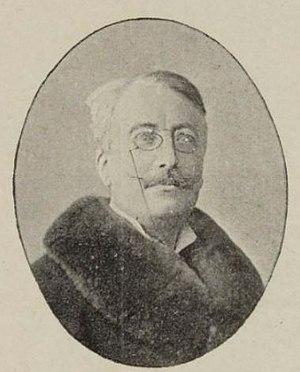
cliché Camus dans le livret de l'opérette Les quatre filles Aymon, (opérette d'Armand Liorat, Albert Fonteny et Paul Lacome) 1898 Type
1er février : The Battle Hymn of the Republic écrit par Julia Ward Howe publié dans la revue The Atlantic Monthly.
Armand Liorat, nom de plume de Georges Degas, né le 10 janvier 1837 à Sceaux et mort le 8 août 1898 dans la même ville, est un auteur dramatique et librettiste français.